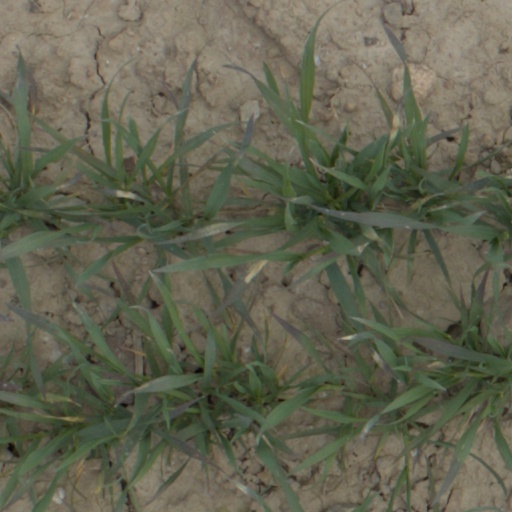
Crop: wheat